Brad Gulden

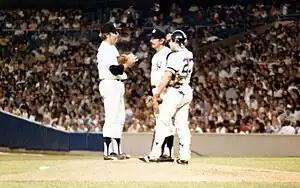
Gulden with Catfish Hunter and Billy Martin during a 1979 game right after Thurman Munson's funeral, with black memorial armband visible.

On February 15, 1979, the Dodgers traded Gulden to the New York Yankees for Gary Thomasson. His offensive production declined in 1979, as he finished with a .248 batting average along with six home runs and 34 RBI in 80 games with the Triple-A Columbus Clippers of the International League. On August 3, , during the Yankees' first game after the death of Thurman Munson in an airplane crash the previous day, Gulden replaced starting catcher Jerry Narron in the ninth inning. Gulden started on August 6 in the team's first game after Munson's funeral, only to be replaced himself in the ninth by Narron.